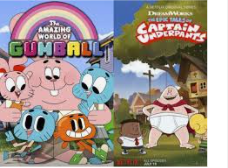
Portrait style: Cartoon Portrait